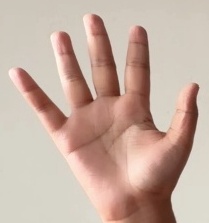
ASL sign: 5